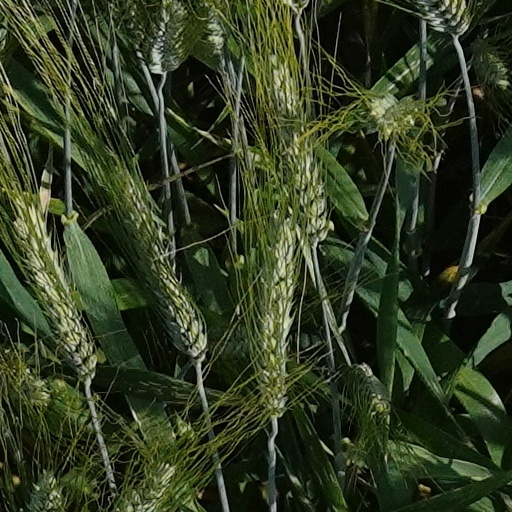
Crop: wheat